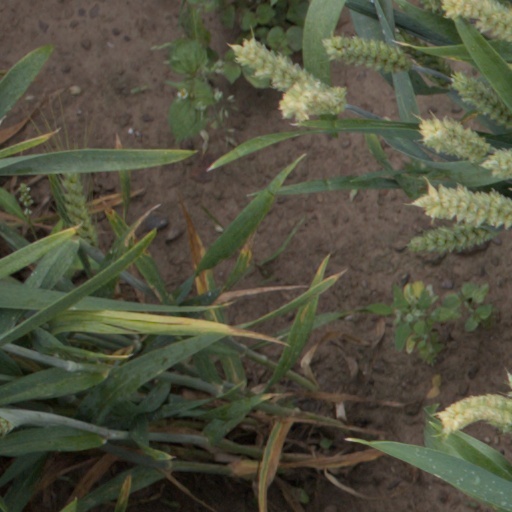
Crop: wheat